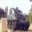
Label: tank